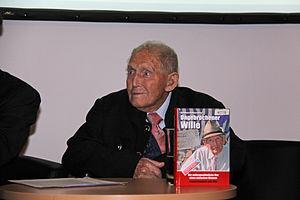
Leopold Engleitner, réfractaire au service armé en tant qu'objecteur de conscience et Témoin de Jéhovah durant la Seconde Guerre mondiale. À 107 ans, il était alors le survivant le plus âgé des camps de concentration de Buchenwald, Niederhagen et Ravensbrück.